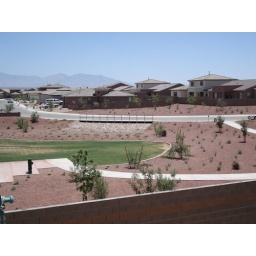
A common area in the community we are building our house at.